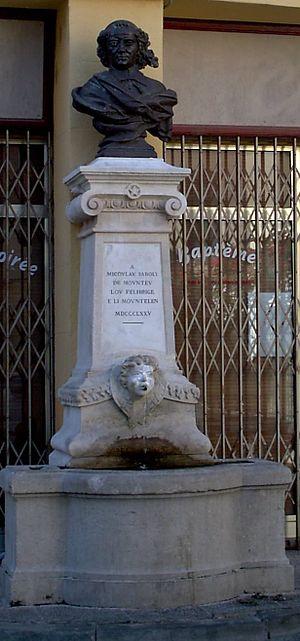
Fontaine Nicolas Saboly à Monteux dans le Vaucluse
Monteux est une commune française située dans le département de Vaucluse, en région Provence-Alpes-Côte d'Azur. Elle fait partie de la communauté de communes Les Sorgues du Comtat.
Nicolas Saboly est un poète, compositeur et maître de chapelle français né en 1614 à Monteux et mort en 1675 à Avignon. Il a composé de nombreux chants de Noël en provençal qui forment un des monuments de la poésie en langue d'oc et qui ont été constamment réédités jusqu'à nos jours.
Cet article recense les œuvres d'art dans l'espace public de Vaucluse, en France.